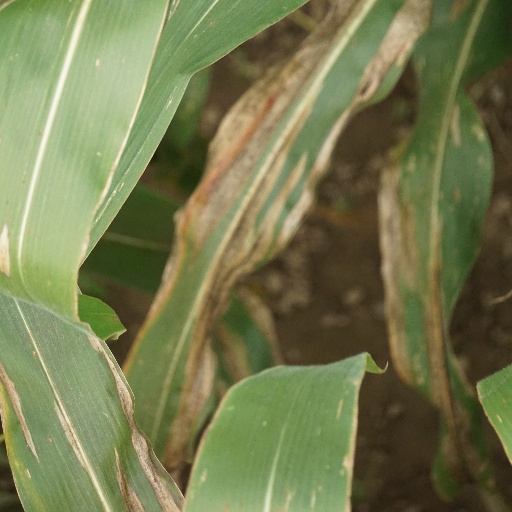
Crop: maize; corn